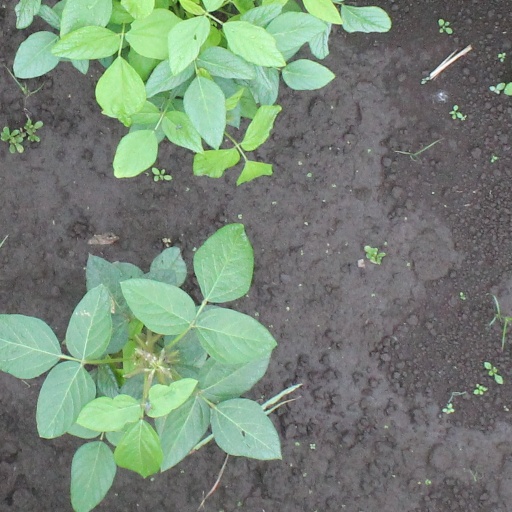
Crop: soybean